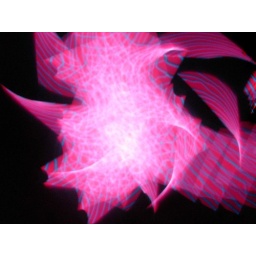
Created by throwing a camera in front of a computer screen showing a coloured image